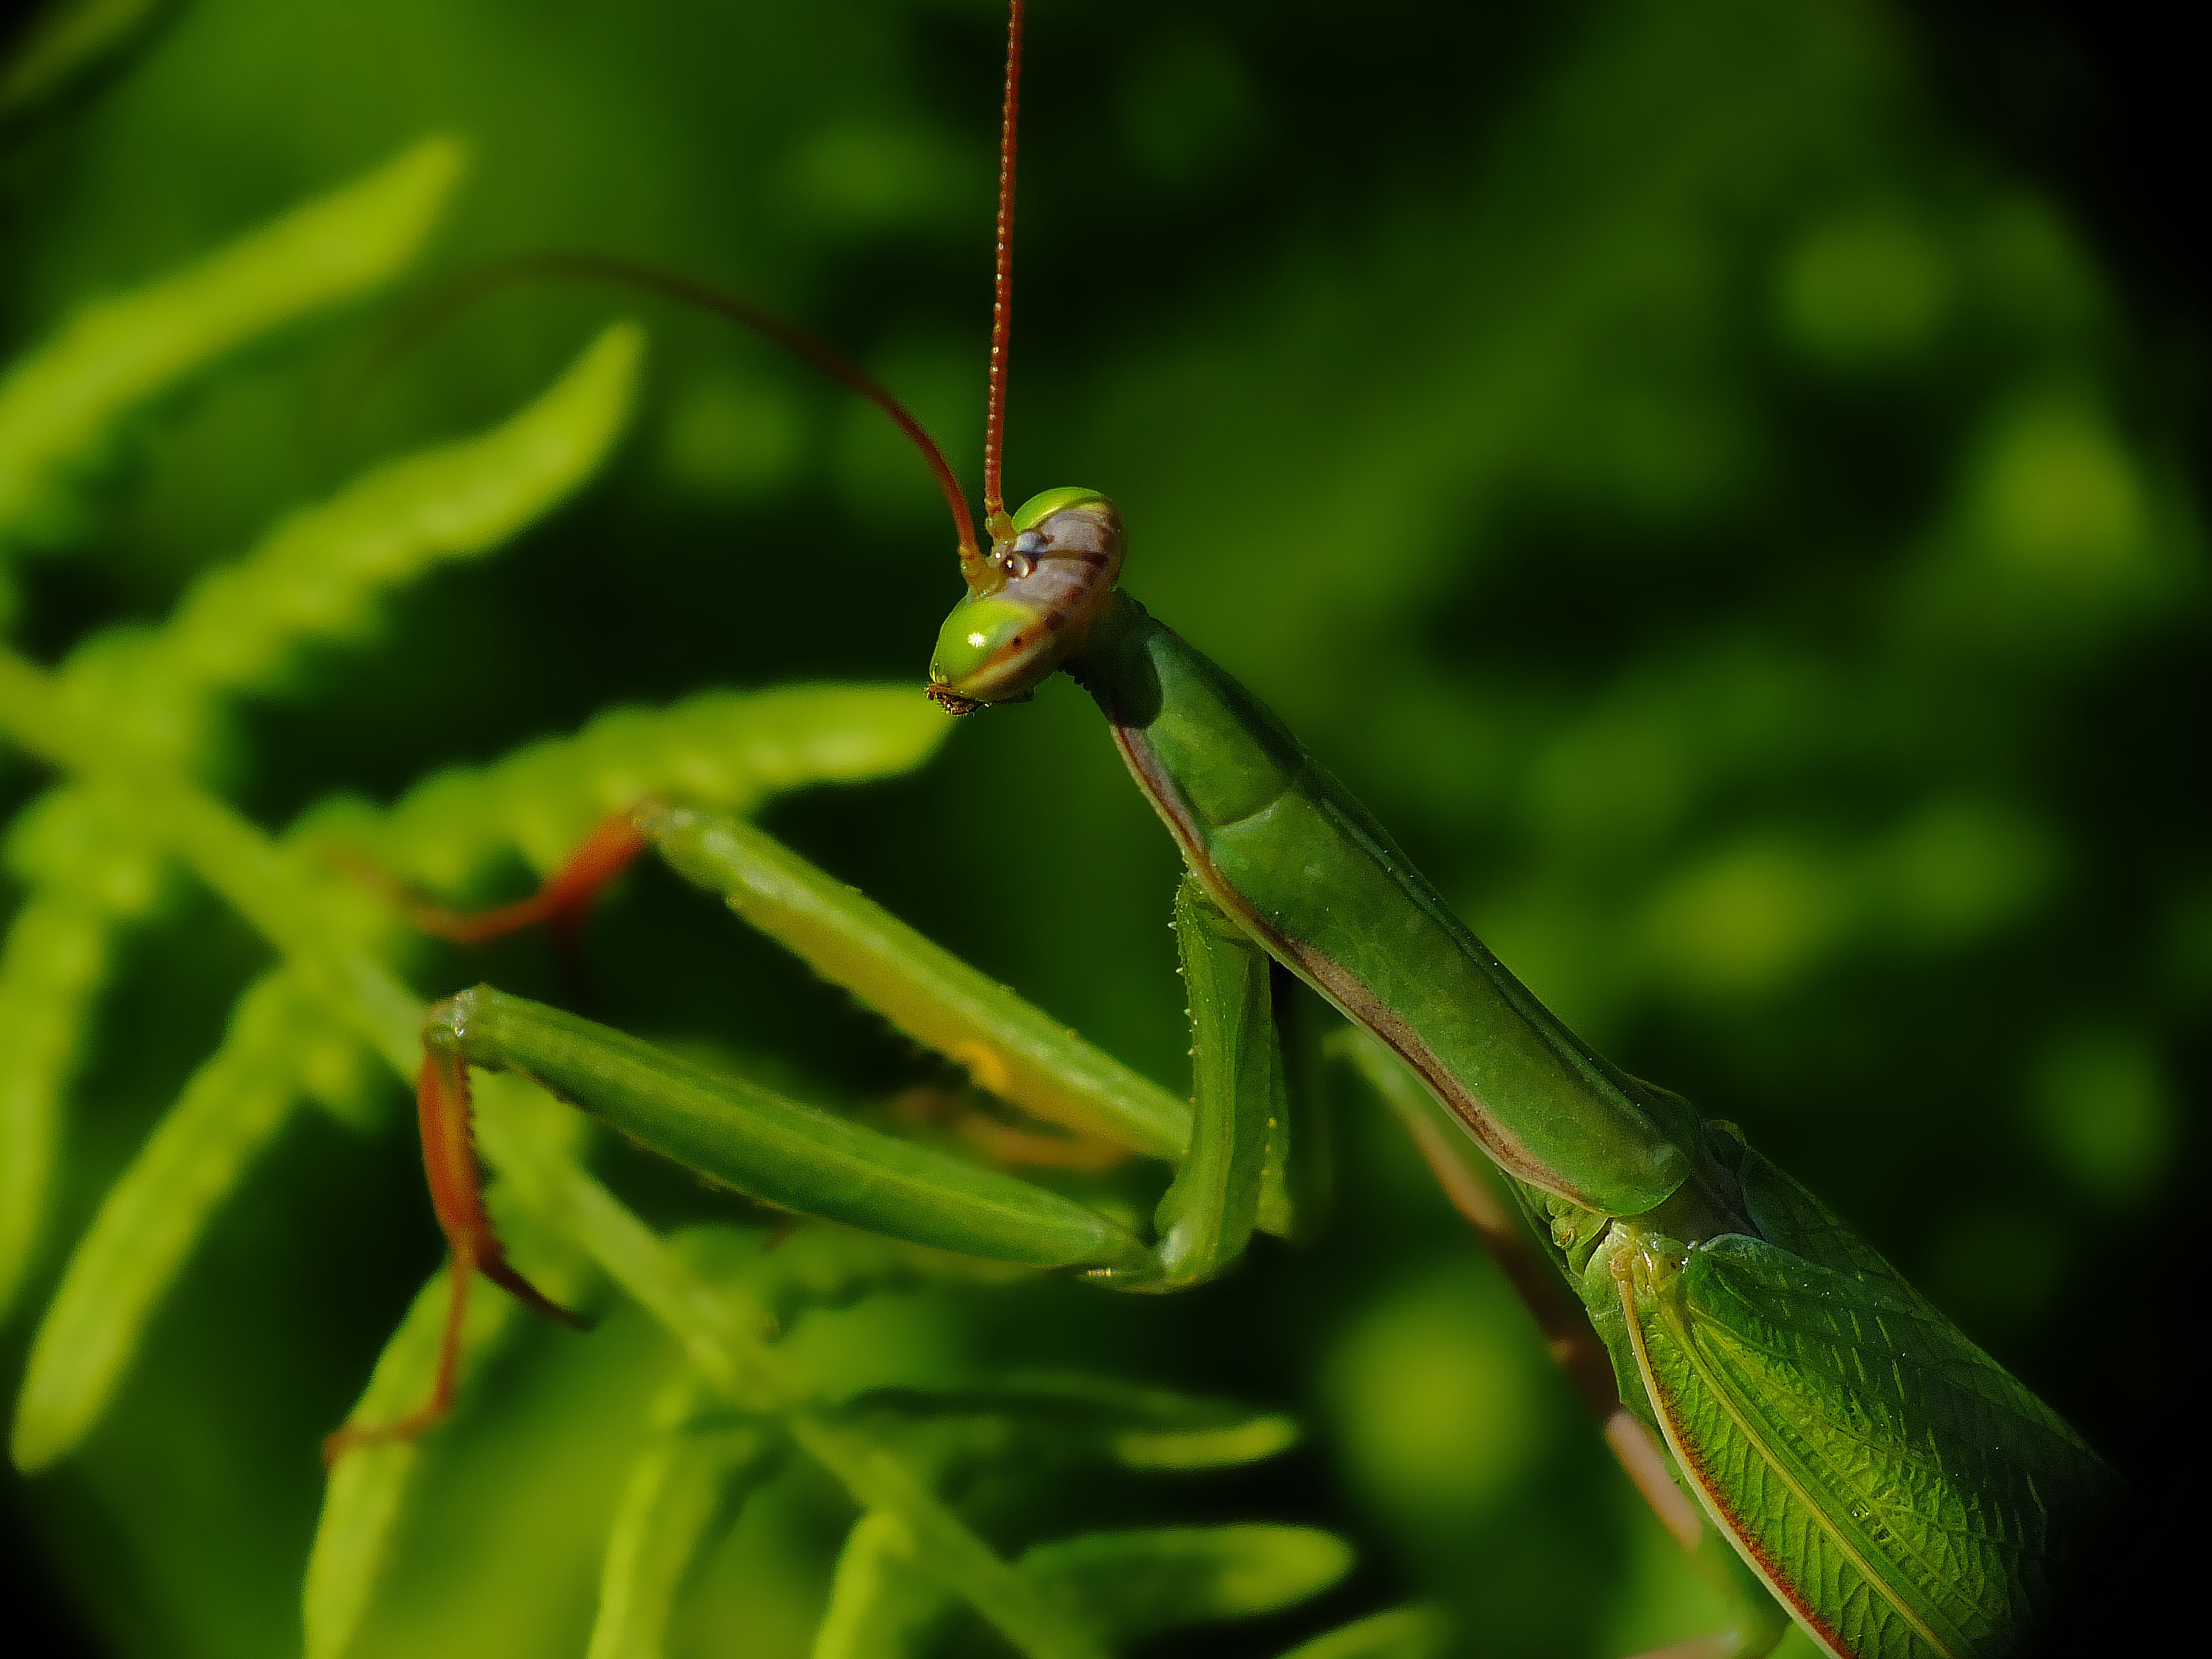
nature, green, insect, macro, fauna, invertebrate, close up, animals, mantis, naturaleza, grasshopper, locust, ggl1, gaby1, xovesphoto, animales, gphoto, raynox250, fujifilmxs1, macro photography, arthropod, plant stem, cricket like insect